Breinton

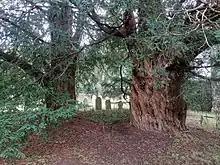
Yew Trees in the churchyard at St Michael's, Breinton

A mound with a moat, probably a moated building belonging to the Dean and Chapter of Hereford Cathedral around 1150, lies close to the Church at Breinton Springs (a National Trust property, SO 4726 3948). Nearby, the undulating ground in an orchard is thought to be a deserted medieval village, and a medieval settlement with 8 villagers at Warham is also mentioned. Other archaeological features that have been identified include trackways, ridge and furrow, and evidence of old irrigation leats on the meadows that flood, close to the River Wye. St. Michael's church originated around 1200 but was substantially rebuilt between 1866 and 1870 by F. R. Kempson, with architect James Cranston. A few Norman parts remain, including the west doorway. Churchyard memorials include those of Henry Graves Bull (major contributor to an encyclopedia of local apples and pears, the "Herefordshire Pomona" in 1884), Canon Charles Vincent Gorton (1854–1912, friend of Sir Edward Elgar), and Charles Dodgson (relative of Lewis Carroll, died 1941). More evidence of the historical ways of life is shown in the works of the artist Brian Hatton (1887–1916). Details of archaeological and historic features can be found in Herefordshire Historic Environment Record Database.